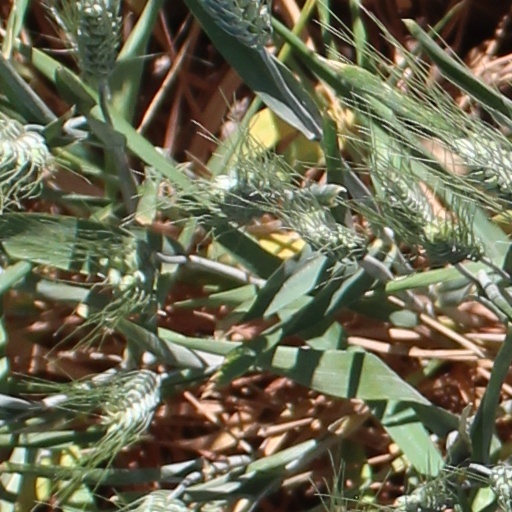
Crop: wheat